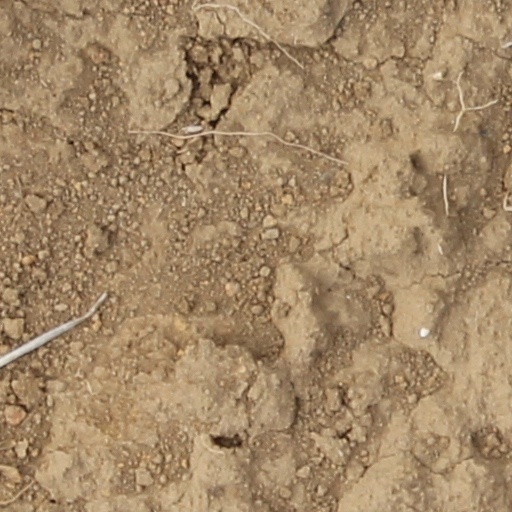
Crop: wheat